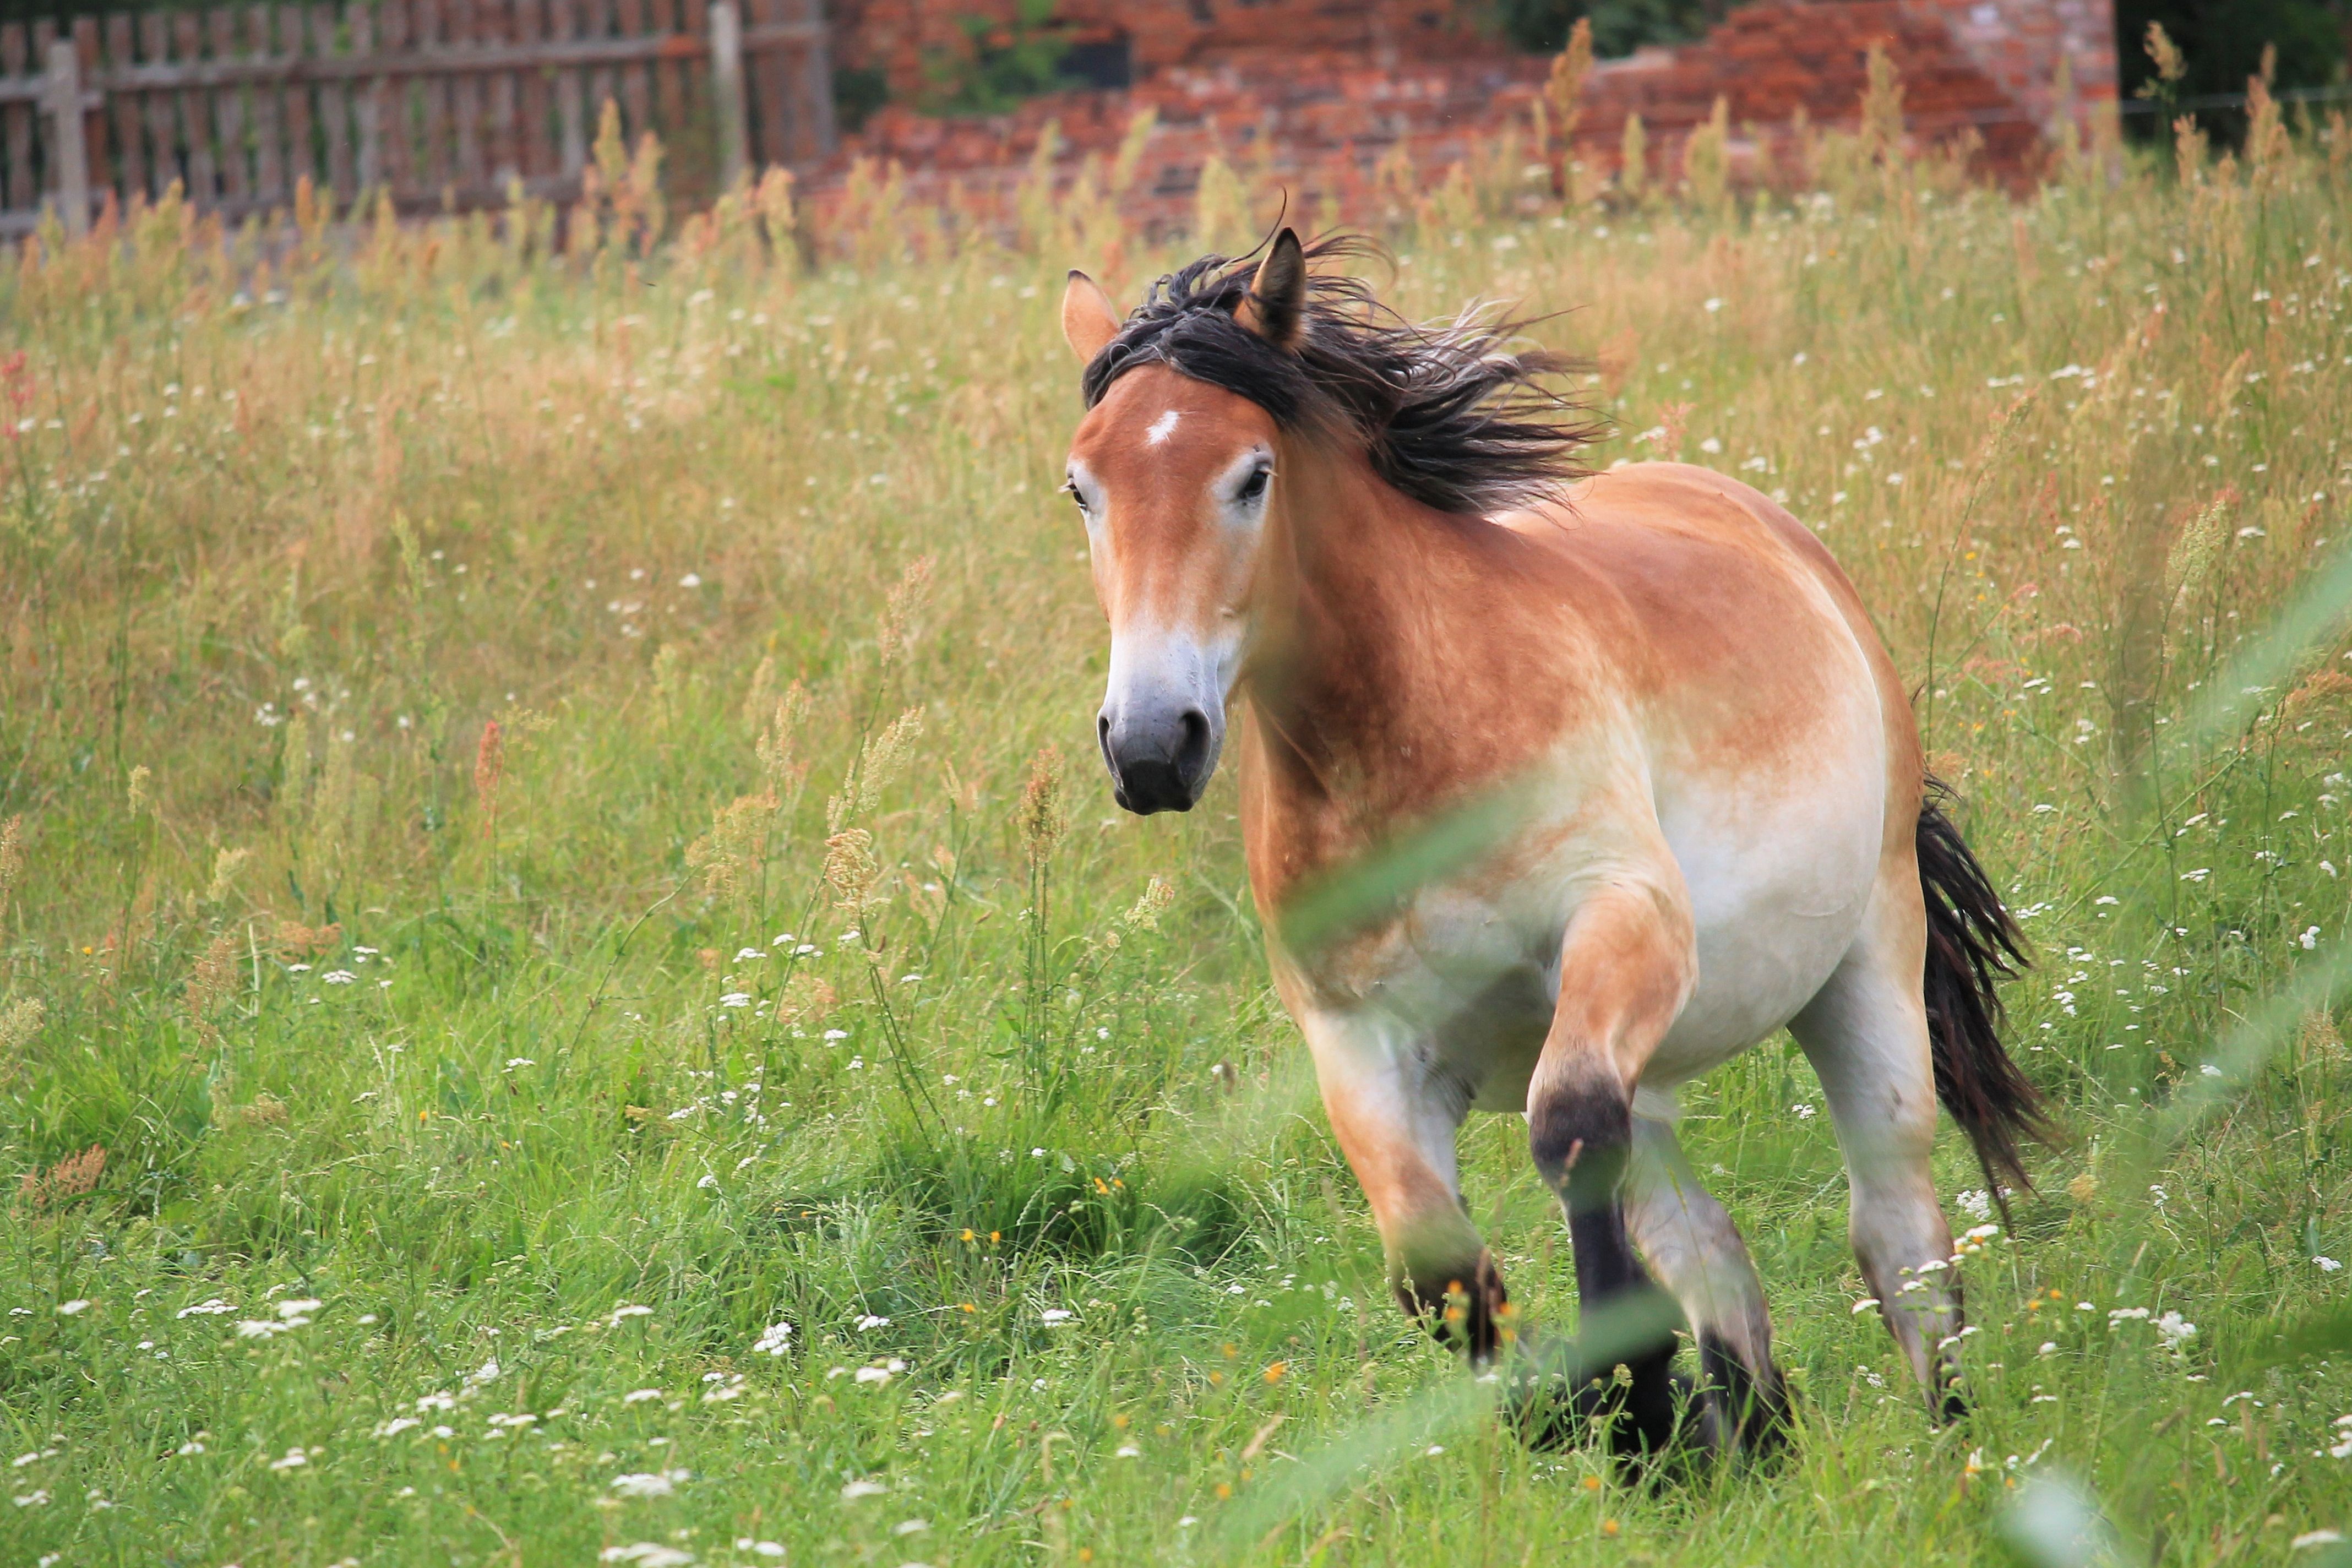
grass, meadow, prairie, wildlife, herd, pasture, grazing, horse, mammal, stallion, mane, fauna, paddock, race, great, grassland, vertebrate, mare, annual, foal, wildlife photography, colt, cold blooded animals, bernhard klepel, horse like mammal, mustang horse